Maie Bartlett Heard

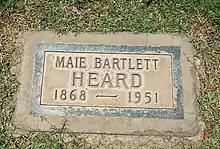
Grave-site of Maie Bartlett Heard in Greenwood/Memory Lawn Mortuary & Cemetery

The Heards collection eventually outgrew the space available in Casa Blanca, so they decided to design and build a museum nearby to hold their vast collection. Unfortunately, Dwight Heard died nine months before the Heard Museum opened on December 26, 1929.